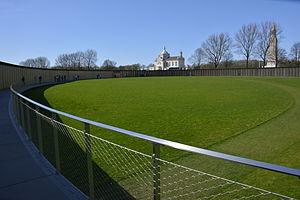
monument commémoratif, construit à côté de la Nécropole nationale de Notre-Dame-de-Lorette et reprenant les noms de près de 600 000 morts lors de la Grande Guerre, sur les collines de l'Artois.
Le Pas-de-Calais est un département français, qui doit son nom au pas de Calais, le détroit qui le sépare de l'Angleterre. La préfecture de ce département est Arras. L'Insee et la Poste lui attribuent le code 62.
La nécropole nationale de Notre-Dame-de-Lorette est un cimetière militaire et mémorial français situé sur la colline éponyme, à 165 mètres d'altitude, sur le territoire de la commune d'Ablain-Saint-Nazaire près de Lens, dans le département du Pas-de-Calais.